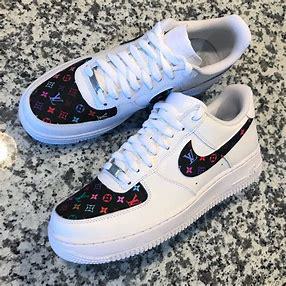
Brand: Nike
Model: Air Force